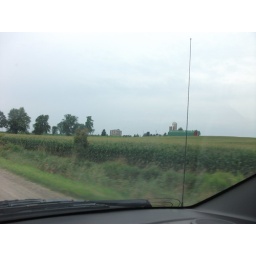
Lot 3 con 13, Montague farm, with stone house built by Robert Cameron.